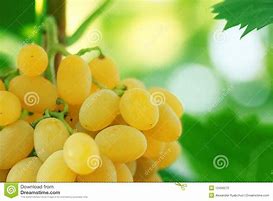
Label: Grapes